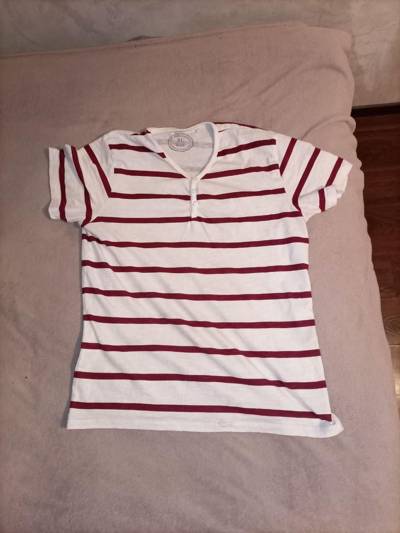
Waste category: clothes